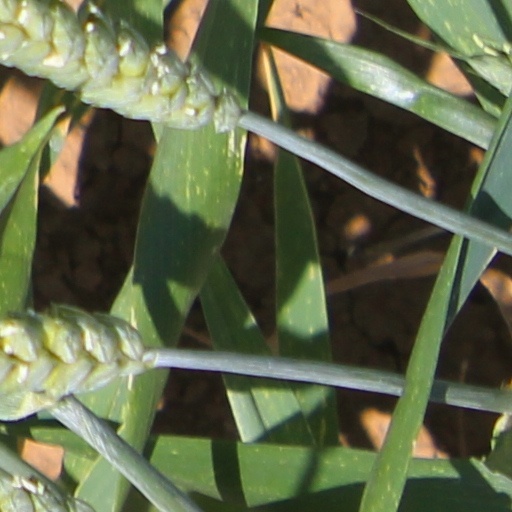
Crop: wheat